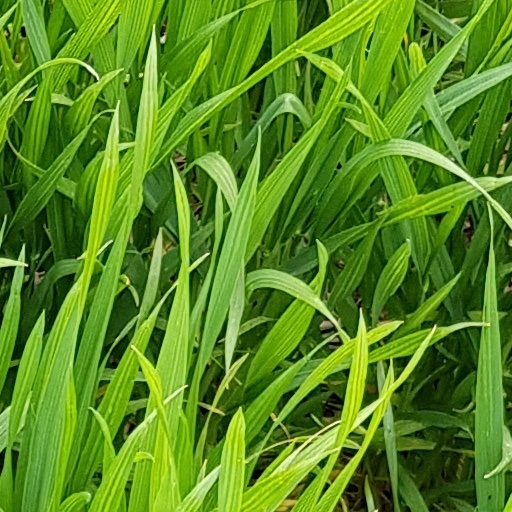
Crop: wheat